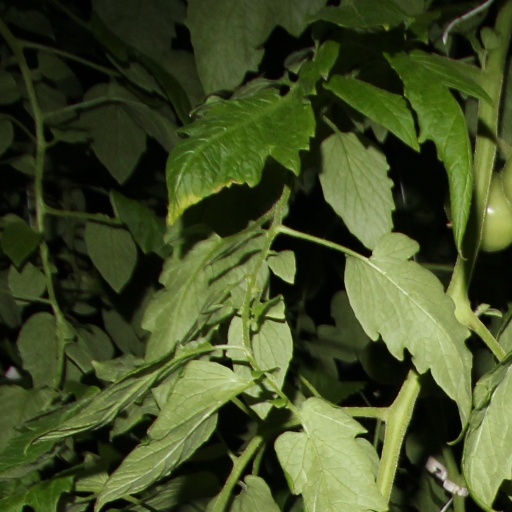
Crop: tomato